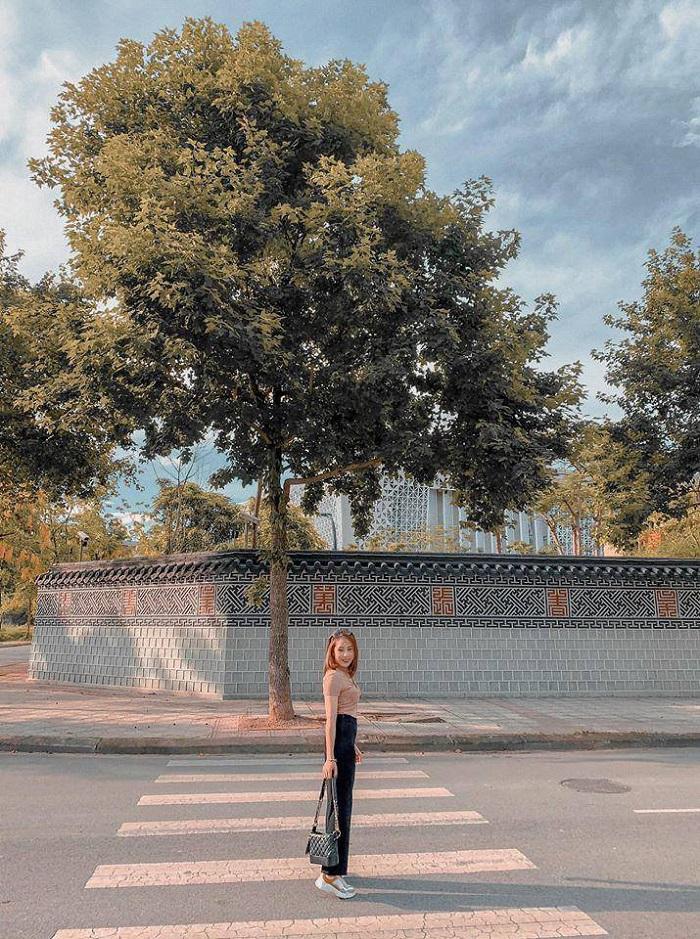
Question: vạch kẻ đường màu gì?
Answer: vạch kẻ đường màu trắng